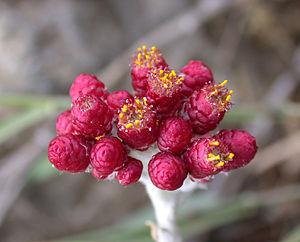
Helichrysum sanguineum est une espèce de plantes de la famille des Asteraceae.